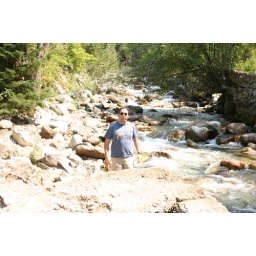
Bill in the water- you cannot cross to the other side because the rocks are so slick